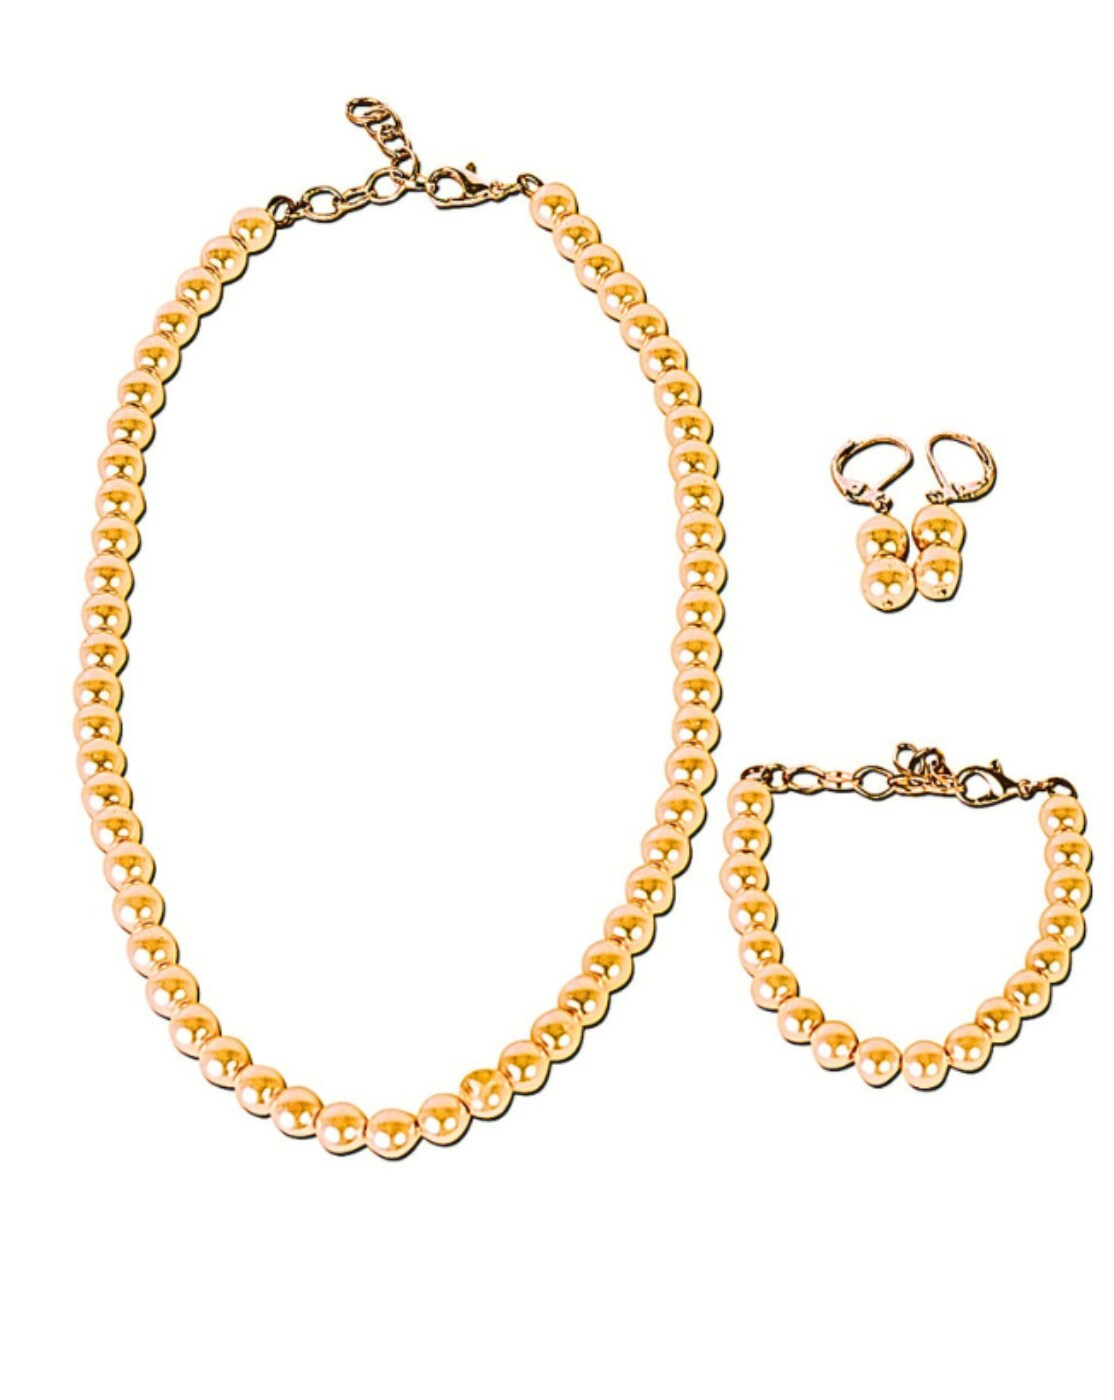
 JIYANSHI FASHION : Pearls Women's jewelry set | 3 piece jewelry set | pearl necklace, pearl bracelet, pearl earrings, set
Type: Fashion Jewellery Set
Brand: JIYANSHI FASHION
Price: Rs. 729
 Jiyanshi fashion provide you, A Jewellery set stylish fancy party wear designer traditional jewelry set for women from of the house of unique fashion.This is perfect all occasion for traditional wear ( wedding, engagement & religious for women you can wear on dresses, sarees and lehnga also with good quality product.
Features: COLOR: LIGHT YELLOW,IDEAL: WOMEN,HIGH QUALITY